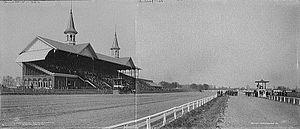
Le Kentucky Derby est une course hippique de plat se déroulant au mois de mai sur l'hippodrome de Churchill Downs, à Louisville, dans le Kentucky aux États-Unis.
De par sa position géographique centrale à l'est des États-Unis, l'histoire de la ville de Louisville a été riche en rebondissements.
Le Churchill Downs est un hippodrome situé le long de la Central Avenue, au sud de Louisville. Il est célèbre notamment pour accueillir chaque année le Kentucky Derby. Ouvert officiellement en 1875, il accueillit la même année le premier Kentucky Derby et les premières Kentucky Oaks. Le Churchill Downs a aussi accueilli la Breeders' Cup à plusieurs reprises.